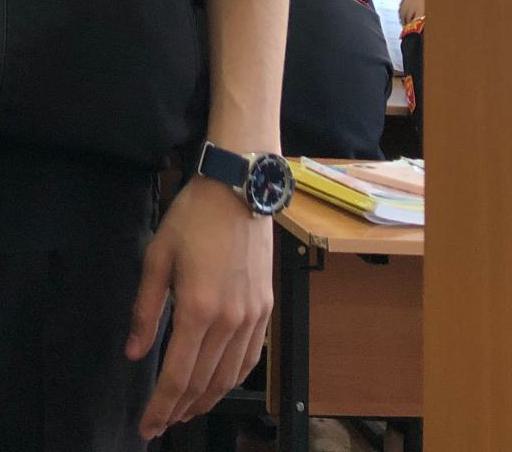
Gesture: no_gesture